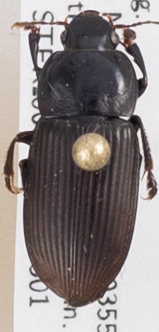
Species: Anisodactylus carbonarius
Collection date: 2019-05-01
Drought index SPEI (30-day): -0.922
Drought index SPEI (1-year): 0.95
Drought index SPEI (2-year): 0.212